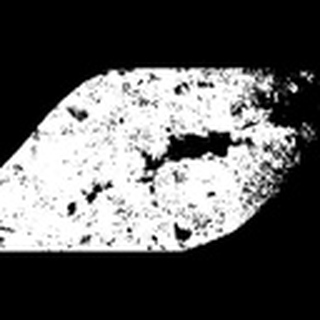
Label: cotton_powdery_mildew